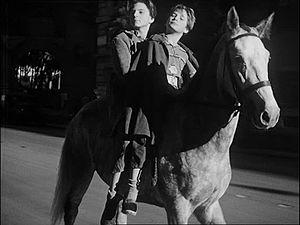
Sciuscià est un film italien réalisé par Vittorio De Sica, sorti en 1946.
Anchise Brizzi, né le 5 octobre 1887 à Poppi et mort le 29 février 1964 à Rome, est un directeur de la photographie italien.